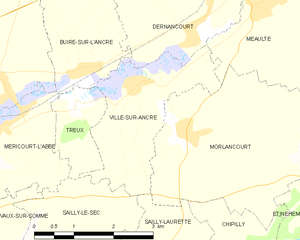
Carte des communes françaises Ville-sur-Ancre
Ville-sur-Ancre est une commune française située dans le département de la Somme, en région Hauts-de-France.